Law of Hong Kong

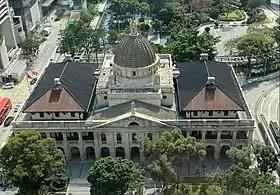
The Hong Kong Court of Final Appeal

It is fundamental to Hong Kong's legal system that members of the judiciary are independent of the executive and legislative branches of government. The courts of justice in Hong Kong are the Court of Final Appeal, the High Court (which includes the Court of Appeal and the Court of First Instance), the District Court (which includes the Family Court), the Lands Tribunal, the Magistrates' Court (which include the Juvenile Court), the Coroner's Court, the Labour Tribunal, the Small Claims Tribunal and the Obscene Articles Tribunal.